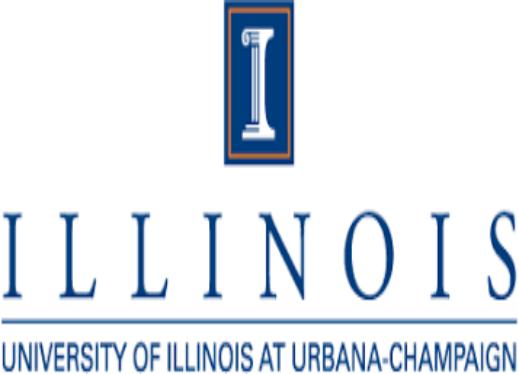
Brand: Illinois
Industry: Others